Saint-Maur, Jura

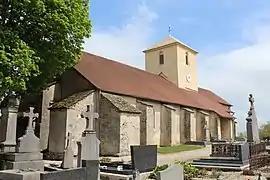
The church in Saint-Maur

Saint-Maur is a commune in the Jura department in the Bourgogne-Franche-Comté region in eastern France.